Bodensee–Toggenburg railway

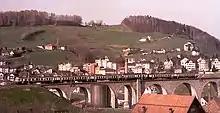
Four-car Push-pull train including a BDe 4/4 51–53 set with two reinforcement cars on the Glatttal viaduct near Herisau.

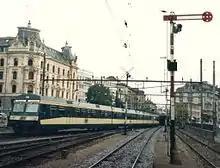
Push-pull train with RBDe 4/4 76 on the way out of the Rosenberg tunnel to the St. Gallen station.

Apart from electrification, the condition of BT changed little during the first forty years. The highly-engineered lines in the foothills of the Alps created a debt burden and interest charges that were an enormous burden for the company. In the 1930s, the financial situation deteriorated so much that a partial renovation of the line was necessary in 1942/43 at the expense of the Federation and the cantons of St. Gallen and Thurgau. It was not until a new Railways Act was passed by the federal government in 1958 that the way was clear for the comprehensive renewal of the infrastructure and rolling stock fleet.